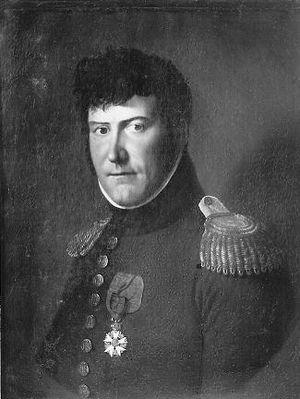
Pierre Clavel
Pierre Clavel, né le 7 avril 1773 à Oris-en-Rattier en Isère et mort le 20 avril 1843 à Montagney, en Haute-Saône, est un général du Premier Empire. Il reçoit la Légion d'honneur en 1804 et est nommé général de brigade en 1813.
Montagney est une commune française située dans le département de la Haute-Saône, en région Bourgogne-Franche-Comté.